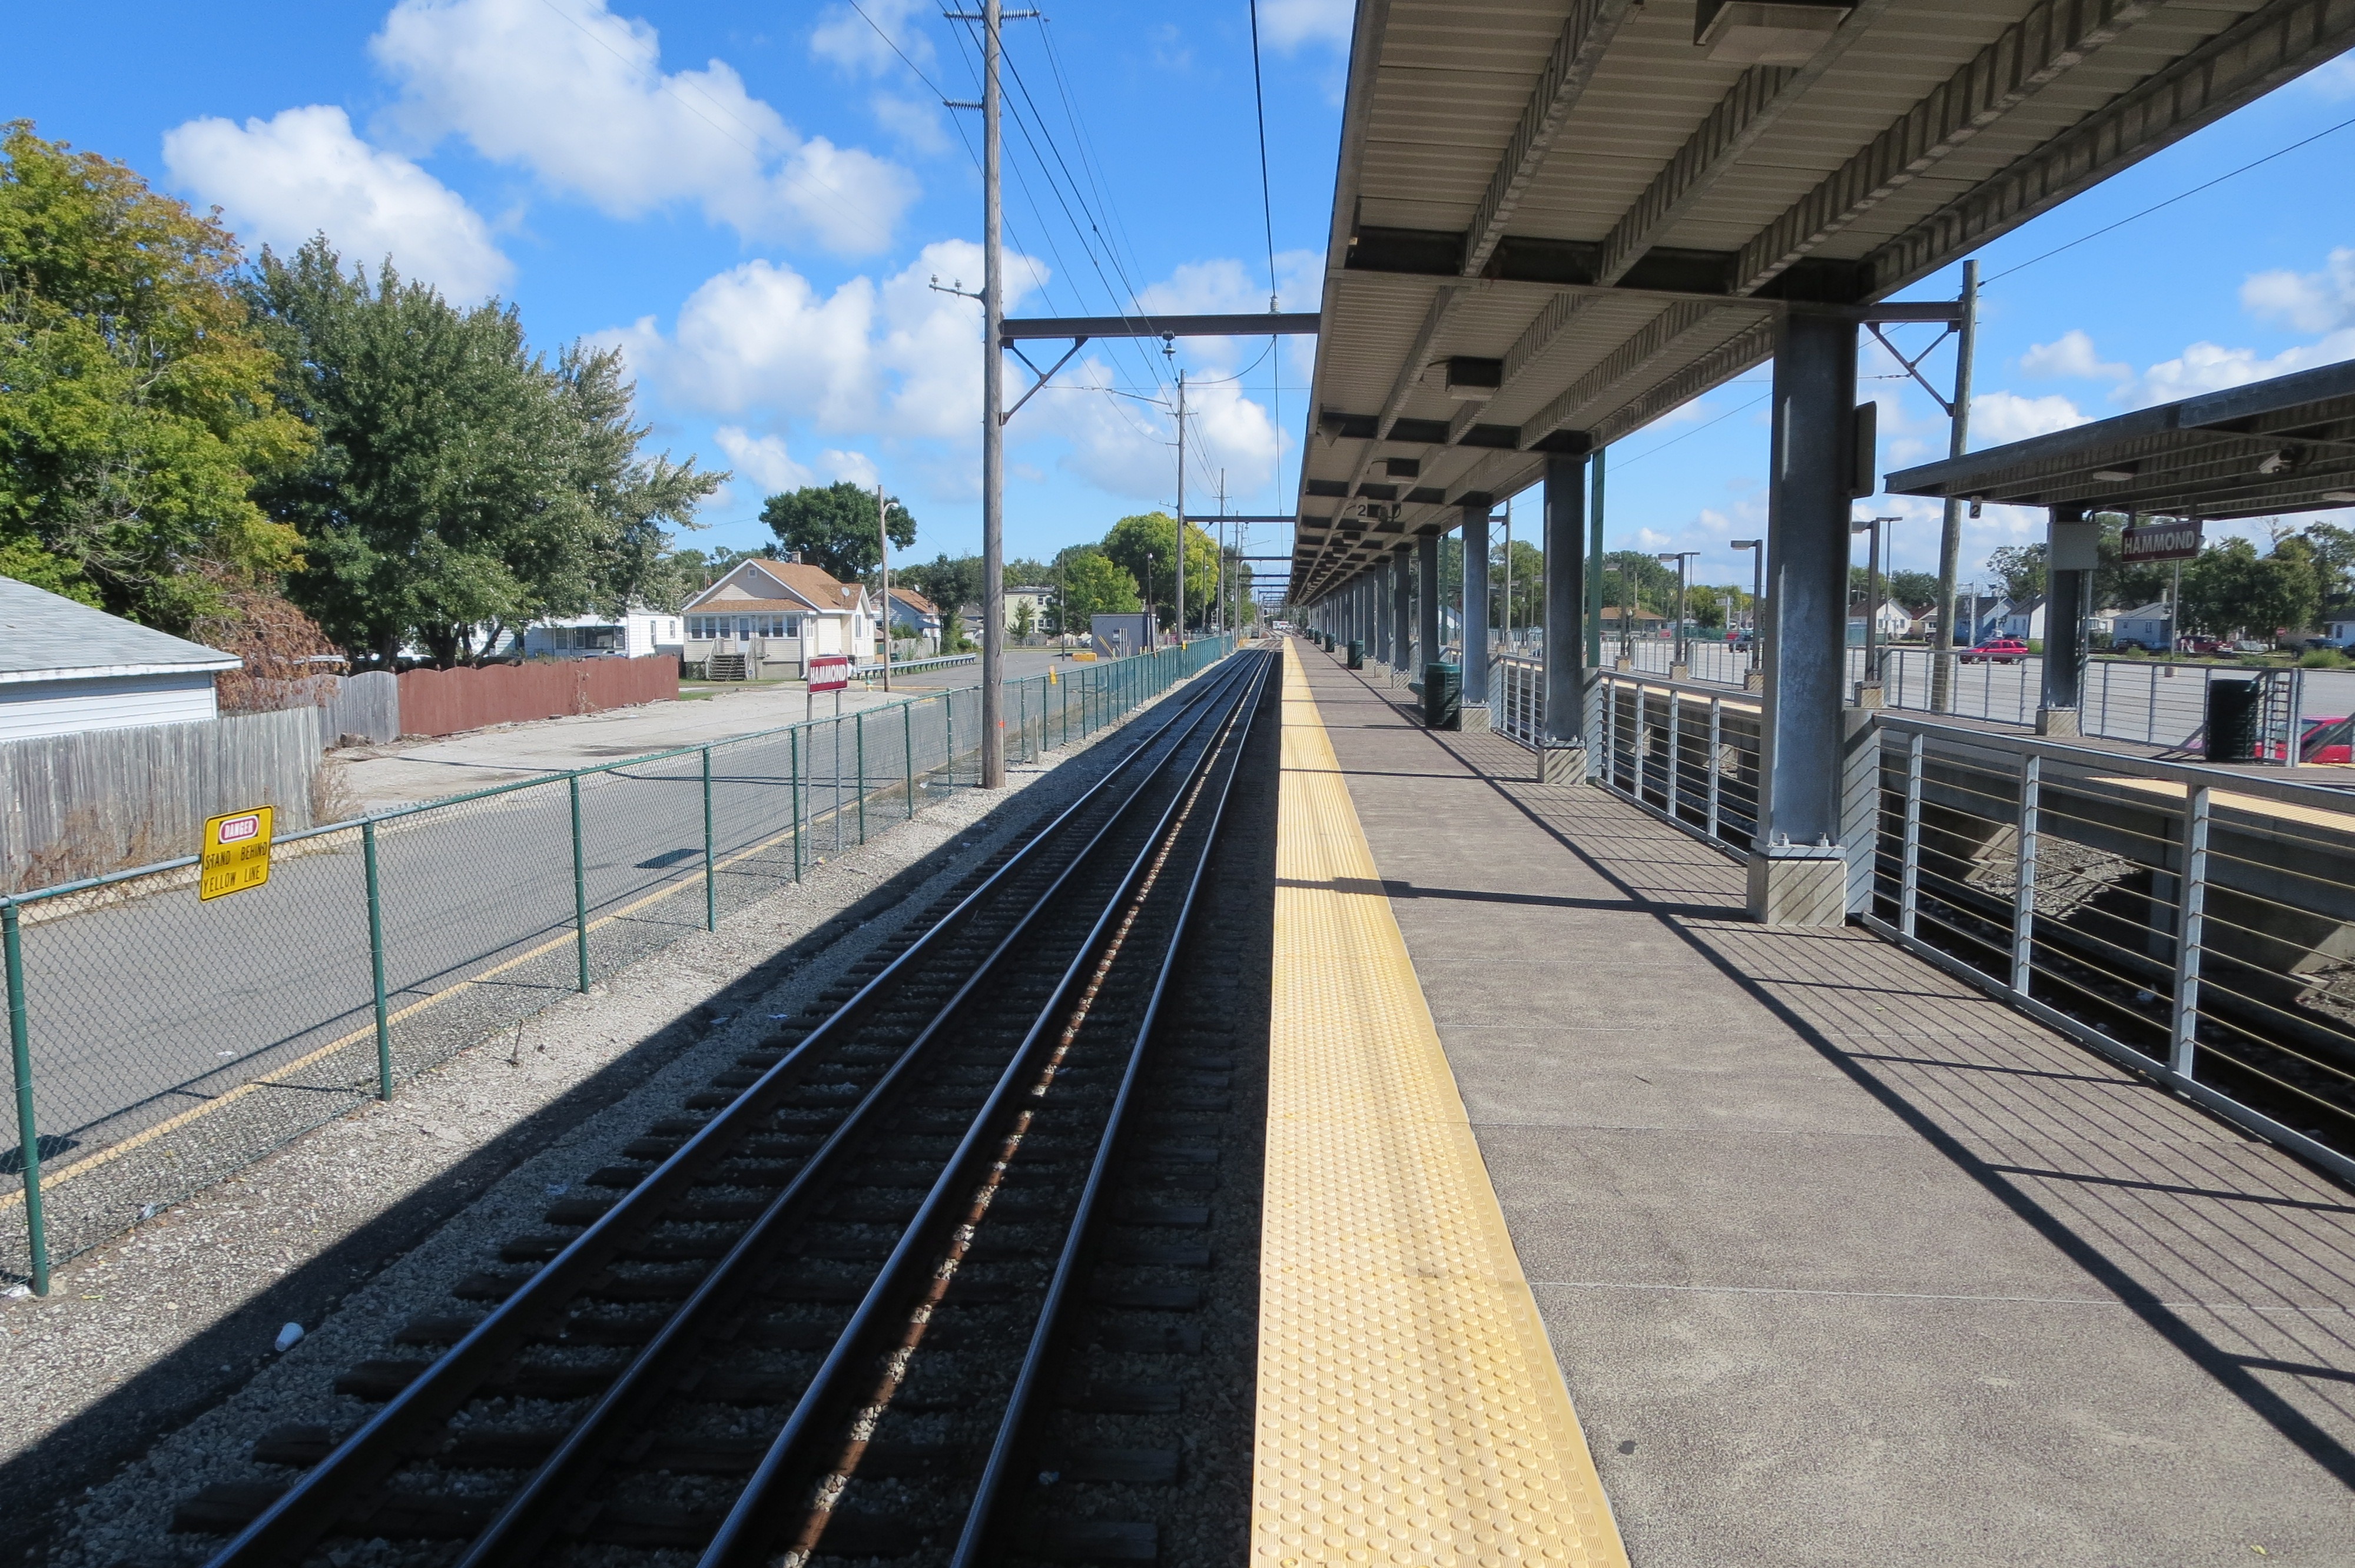
track, railroad, train, overpass, walkway, transport, vehicle, train station, platform, lane, public transport, railways, hammond, rail transport, public means of transport, south shore, rolling stock